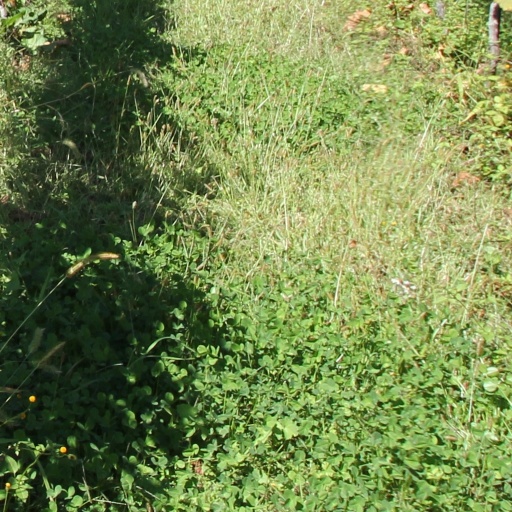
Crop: grape